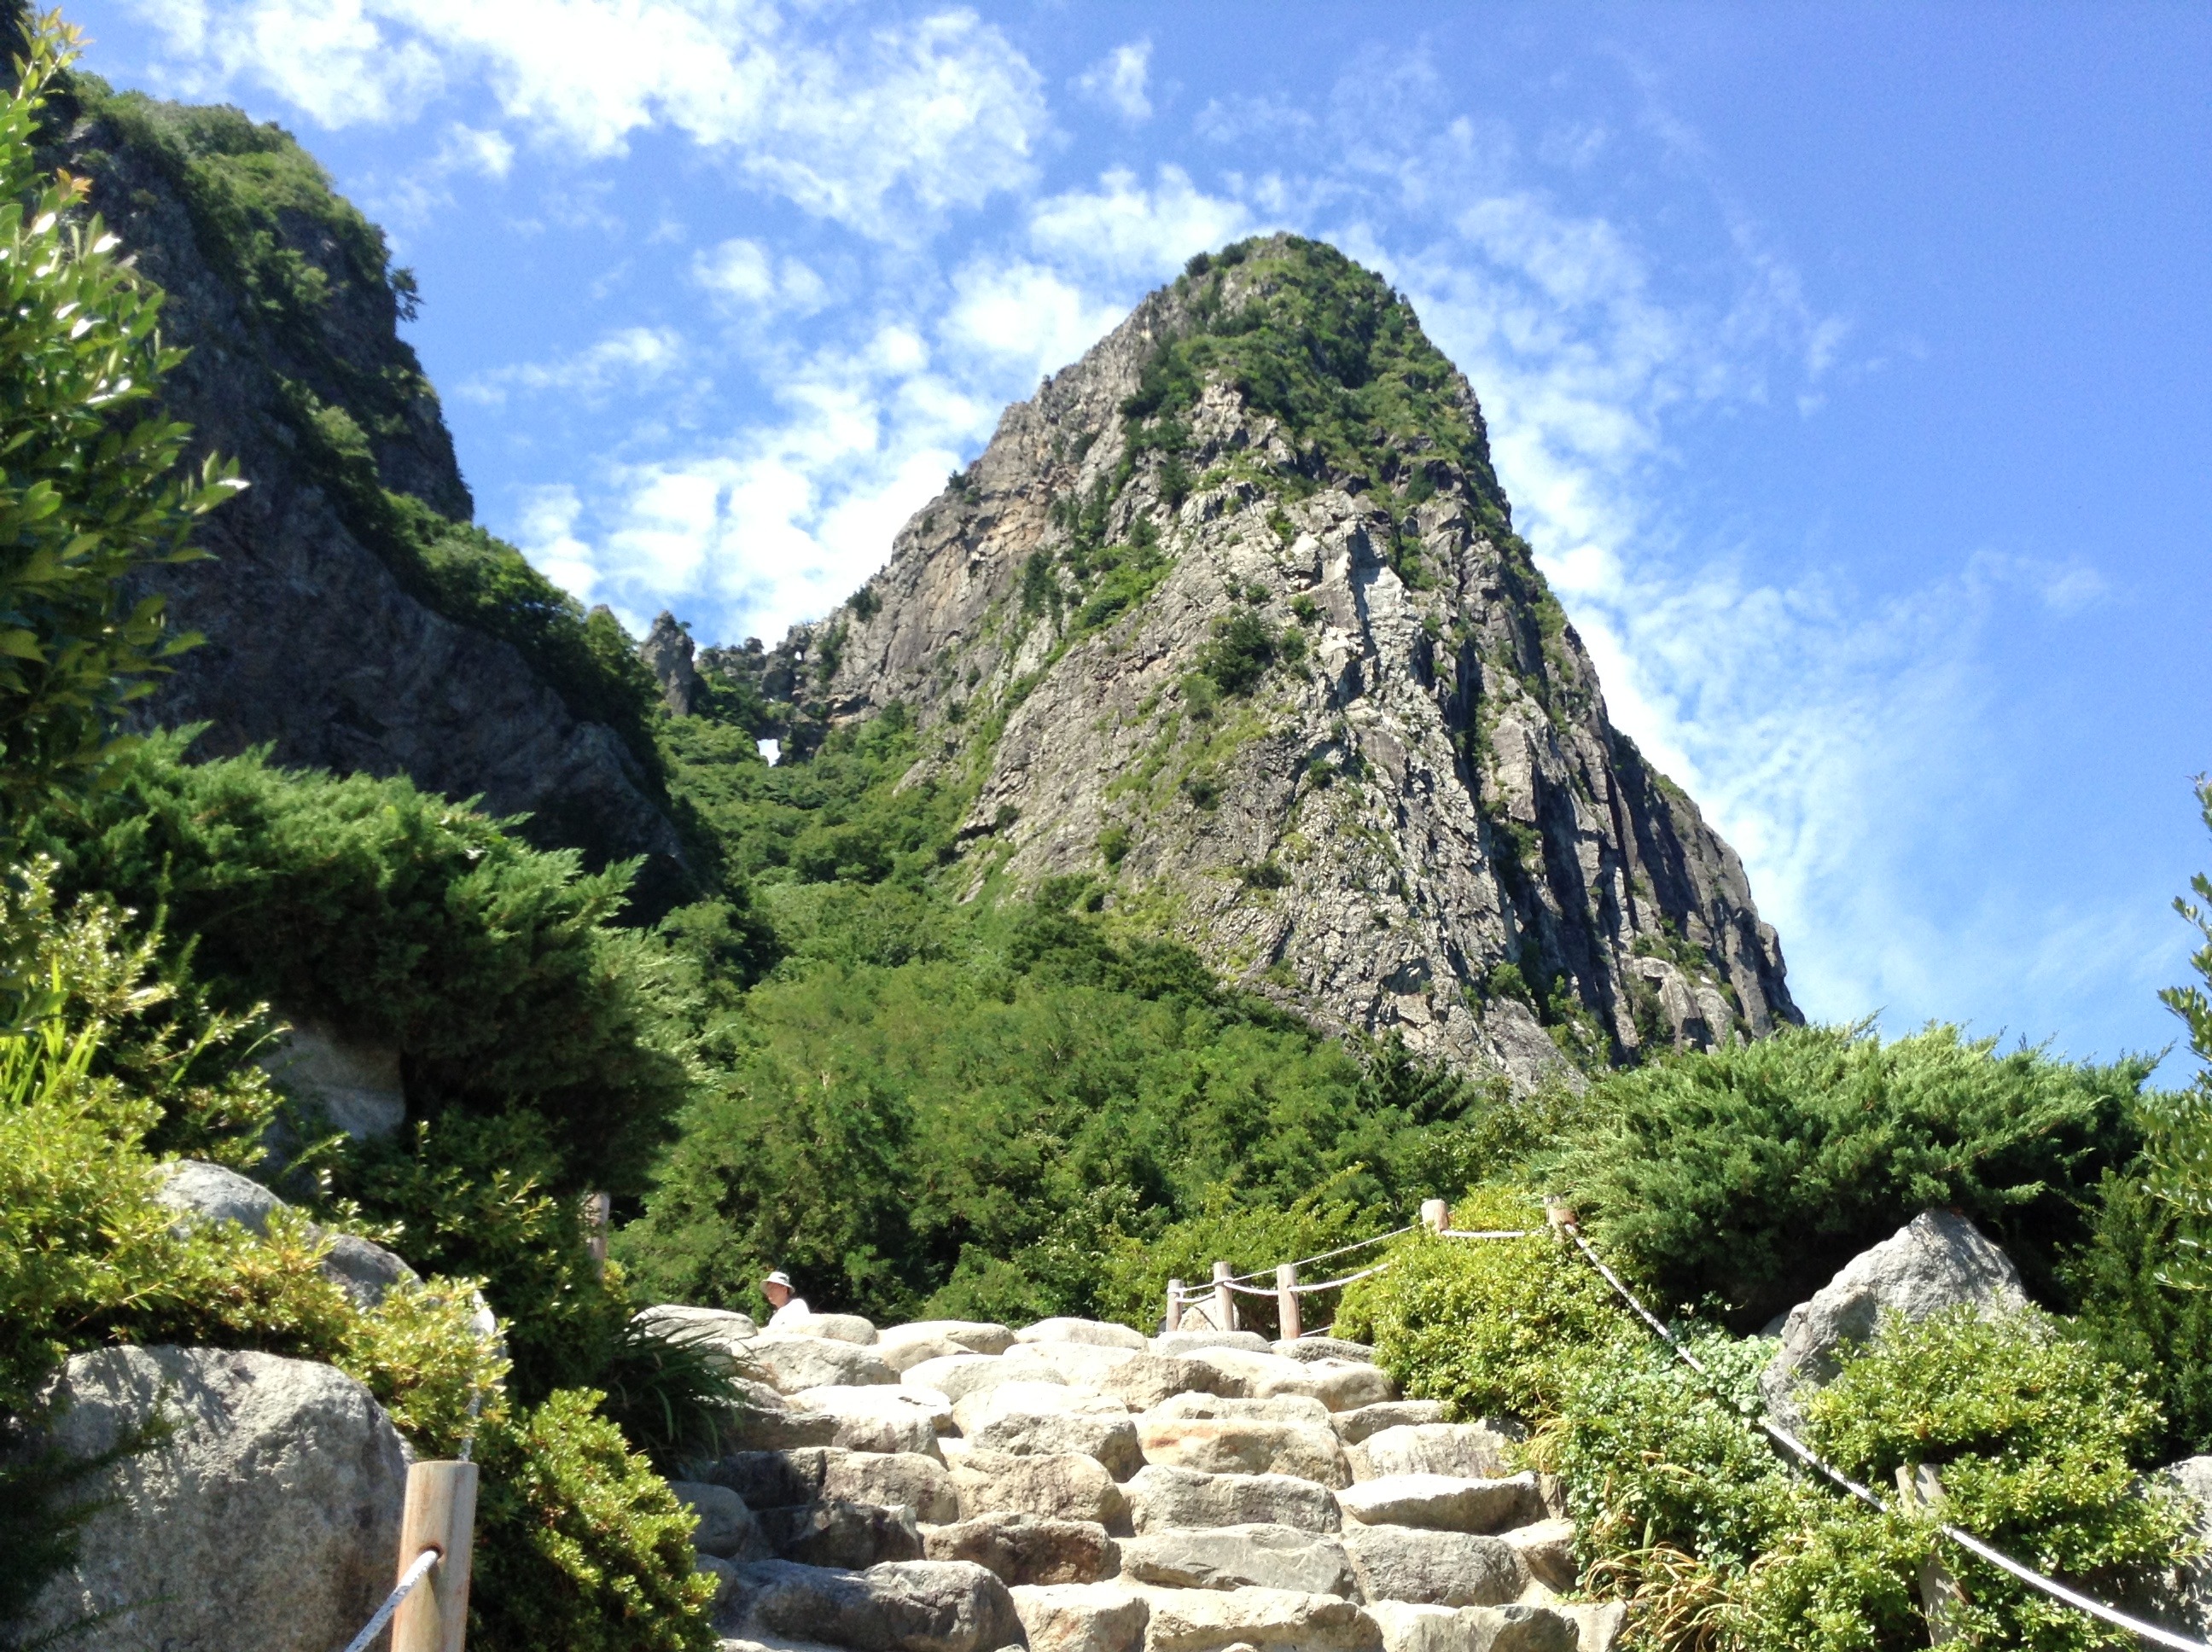
rock, wilderness, mountain, trail, valley, mountain range, national park, ridge, alps, plateau, 19, ecosystem, landform, mountain pass, mountainous landforms, awl mountain